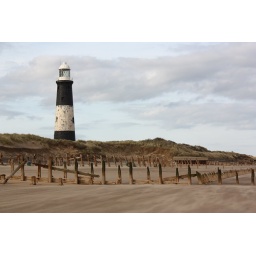
A view of groynes (wooden barriers) along the beach of spurn point with the lighthouse in the background.